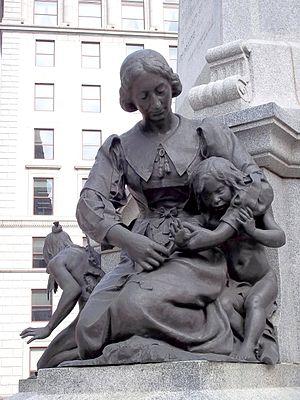
Jeanne Mance, figure du Monument à Maisonneuve, oeuvre de Louis-Philippe Hébert, Place d'Armes, Montréal
Le baron Gaston-Jean-Baptiste de Renty est un « gentilhomme » à l'emploi du temps très chargé, et l'une des plus grandes figures de l'école française de spiritualité du XVIIᵉ siècle.
Jeanne Mance, née le 12 novembre 1606 à Langres et morte le 18 juin 1673 à Montréal, est une pionnière de la Nouvelle-France. Elle est considérée comme cofondatrice de Montréal, où elle a fondé puis dirigé l’Hôtel-Dieu. Elle est la première infirmière laïque au Canada. Elle est reconnue comme vénérable par l'Église catholique et peut être fêtée le 18 juin.
Le Monument à Maisonneuve est une œuvre de Louis-Philippe Hébert à la mémoire de Maisonneuve, fondateur de Montréal, installée en 1895 au centre de la place d'Armes dans le Vieux-Montréal.